Disney's Nine Old Men

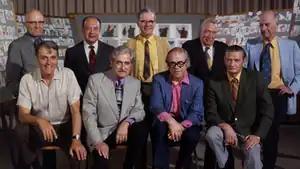
Disney's Nine Old Men. From left to right: Back row: Milt Kahl, Marc Davis, Frank Thomas, Eric Larson, and Ollie Johnston. Front row: Woolie Reitherman, Les Clark, Ward Kimball, and John Lounsbery.

Disney's Nine Old Men were a group of Walt Disney Productions' core animators, who worked at the studio from the 1920s to the 1980s. Some of the Nine Old Men also worked as directors, creating some of Disney's most popular animated movies from "Snow White and the Seven Dwarfs" to "The Rescuers". The group was named by Walt Disney himself, and they worked in both short and feature films. Disney delegated more and more tasks to them in the animation department in the 1950s when their interests expanded, and diversified their scope. Eric Larson was the last to retire from Disney, after his role as animation consultant on "The Great Mouse Detective" in 1986. All nine members of the group were acknowledged as Disney Legends in 1989 and all would receive the Winsor McCay Award for their lifetime or career contributions to the art of animation.